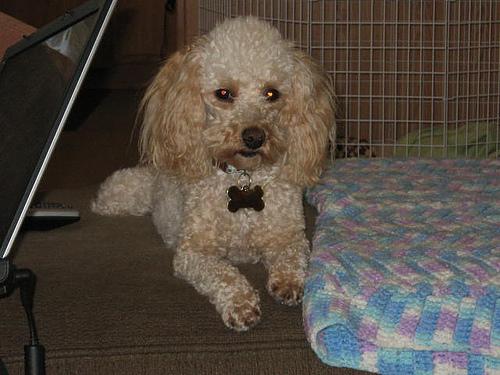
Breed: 2925-n000114-toy_poodle